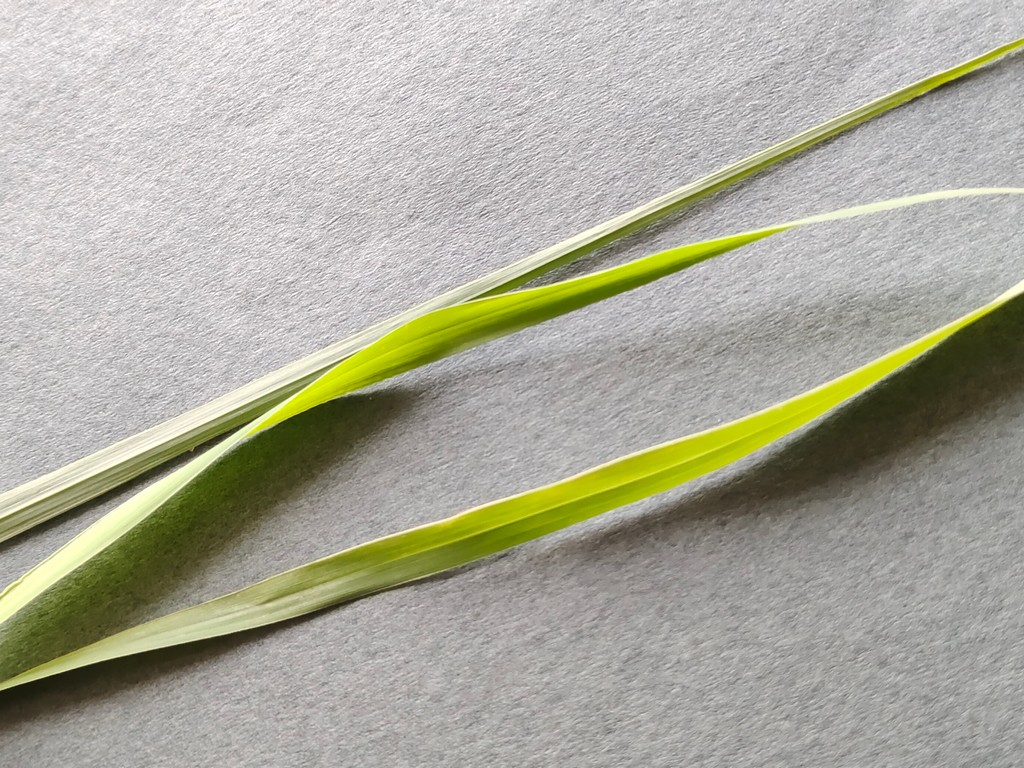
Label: Healthy